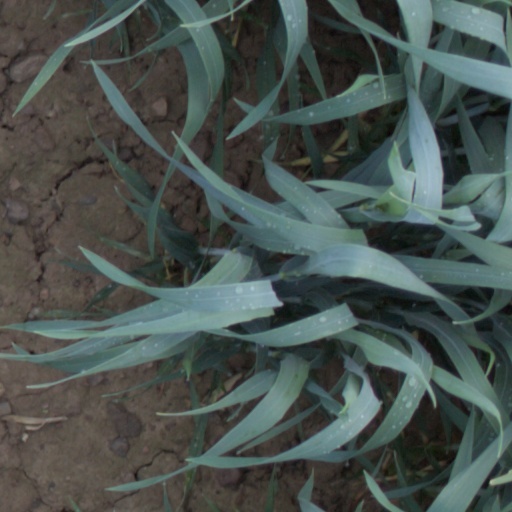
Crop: wheat